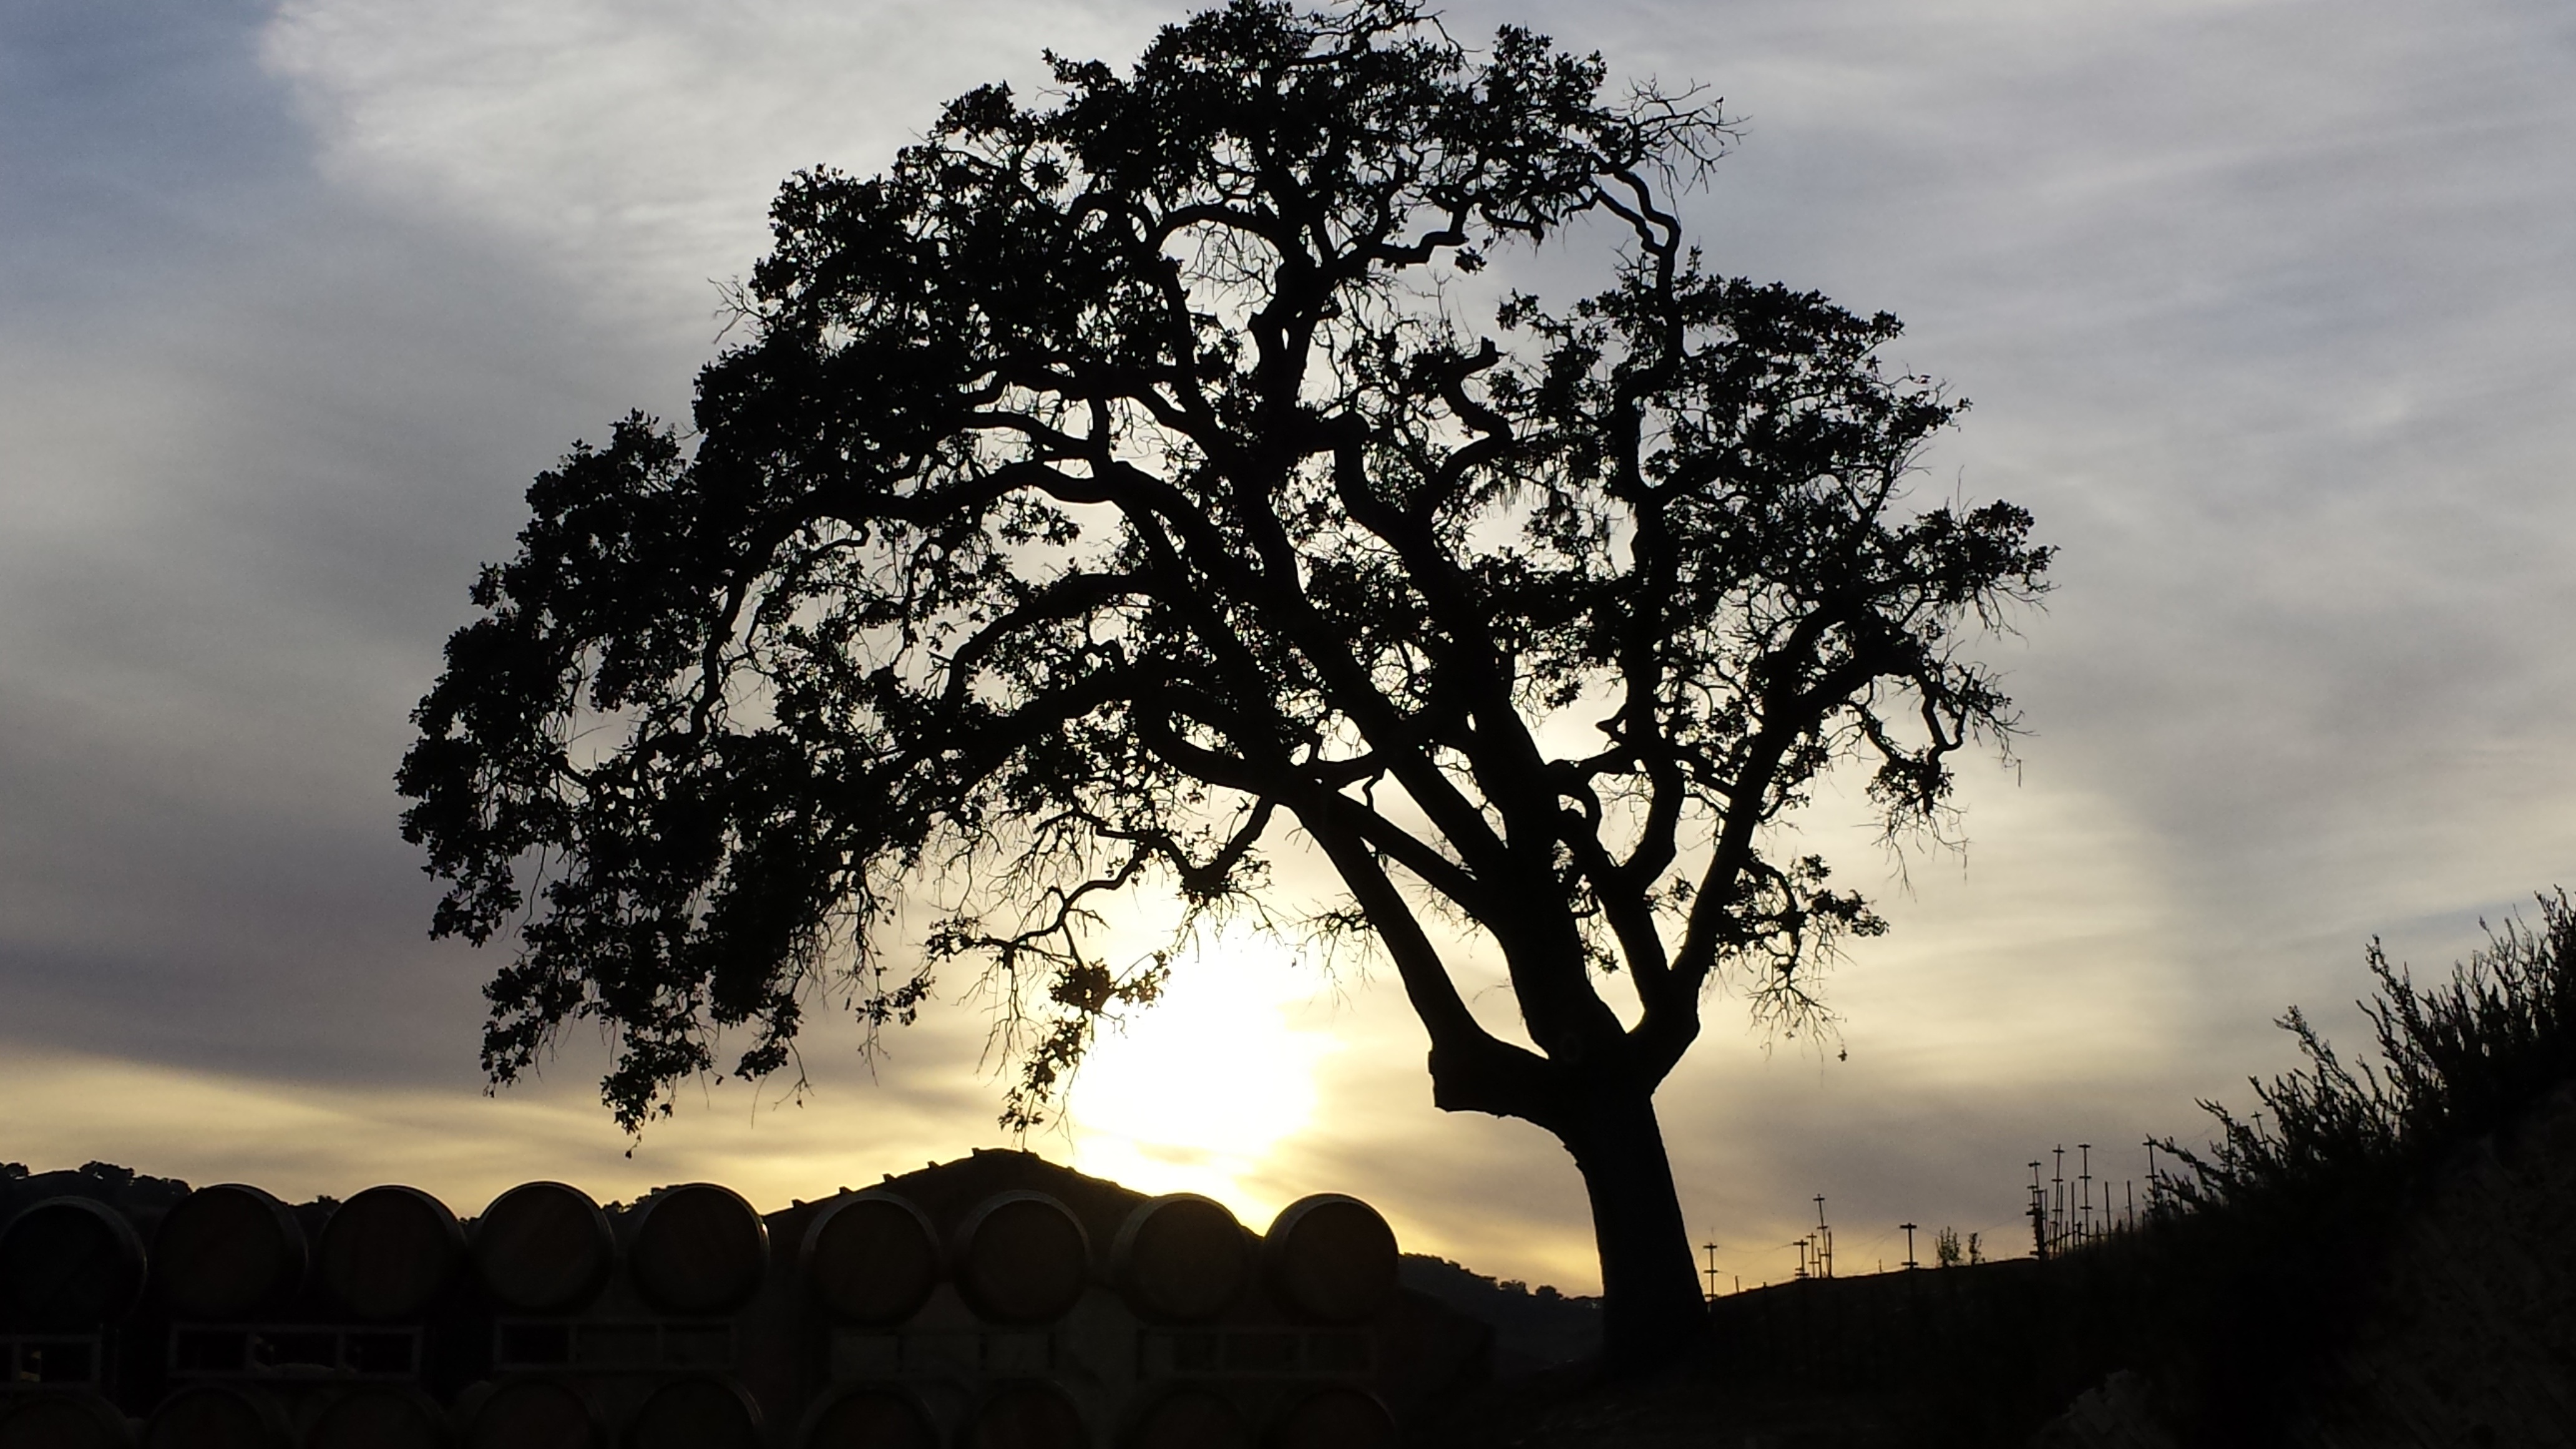
landscape, tree, nature, branch, silhouette, cloud, plant, sky, sunset, sunlight, morning, dawn, dusk, evening, scenery, atmospheric phenomenon, woody plant